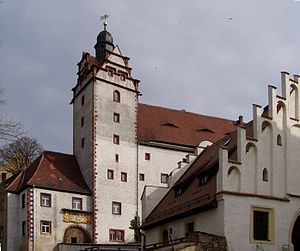
Colditz
Colditz er en by med 4.870 indbyggere i den tyske delstat Sachsen, beliggende ved floden Mulde i Regierungsbezirk Leipzig. Den er bl.a. kendt for Schloß Colditz, det lokale slot som var en berømt krigsfangelejr, Oflag IV-C, for højere allierede officerer under 2. verdenskrig.